Eladio Reyes

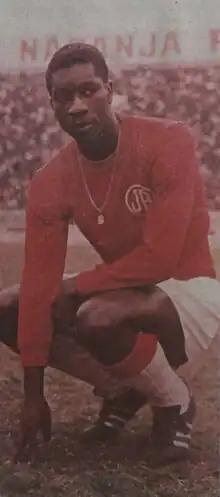
Reyes playing for Juan Aurich

Máximo Eladio Reyes Caraza (born 8 January 1948) is a Peruvian football defender who played for Juan Aurich and Peru in the 1970 FIFA World Cup.